History of African Americans in Philadelphia

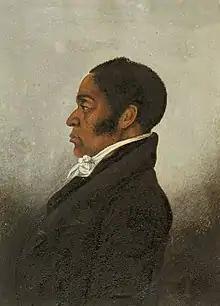
James Forten funded the abolitionist newspaper "the Liberator"

Black people served on both the Loyalist and Patriot sides during the American Revolution. Two of the individuals supporting the Patriot side were Cyrus Bustill, who worked as a ship's baker during the Revolution and later became a prominent Philadelphia businessman and activist, and James Forten, who served on a privateer at the age of fourteen and became a wealthy sailmaker and abolitionist.